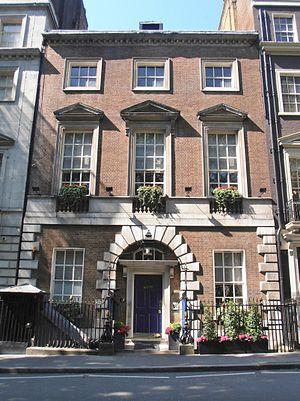
William Henry Fortescue, 1ᵉʳ comte de Clermont KP, est un pair et homme politique irlandais.